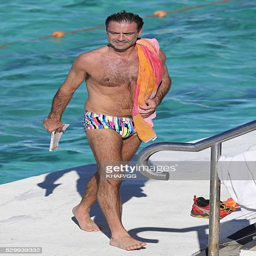
lawyer dons a bright pair of swimwear